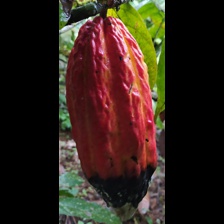
Label: moniliophthora